Flying claws

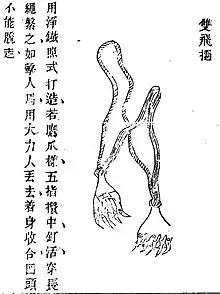
A pair of flying claws depicted in the Chinese military text "Wubei Zhi"

The flying claw, flying talon, or soft talon is used to ensnare a foe and throw him off balance. It originated in China during the Sui dynasty and is one of the flexible or soft weapons in the Chinese martial arts. It features metal hand or claw on the end of a chain or rope. It is in the same family as the meteor hammer, rope dart, and chain whip. First appearing during the Ming dynasty (1368 – 1644 A.C.E.), the ("shuang fei zhua") claw consists of two iron eagle claws attached together by a length of rope, much like a flying weight. These claws, however, were not fixed like a grappling hook, but rather were designed to grab the adversary upon contact and rip their muscles out. Tied with a long cord, it can be used to attack people and horses.